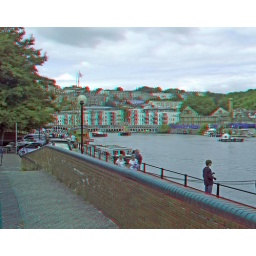
Bristol Harbour Festival 2010 in anaglyphic 3D red cyan glasses to view